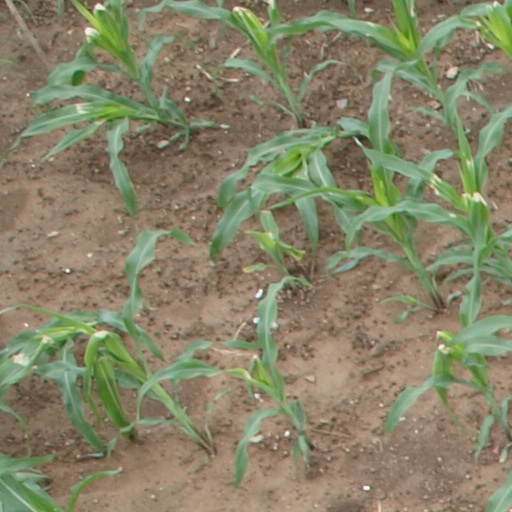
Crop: maize; corn